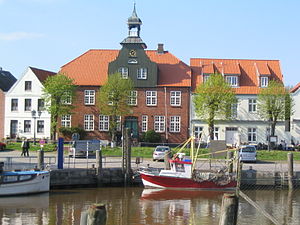
Lejrskole
Lejrkolen i Tønning
"Lejrskole er en betegnelse for et bygningsanlæg og en læringsform, som kan benyttes som en del af undervisningen i den danske folkeskole. Lejrskoleophold og -undervisning er hjemlet i folkeskolelovens § 16c. Der er af undervisningsministeriet udstedt et vejledning om ekskursioner, lejrskoler og skolerejser mv., der nærmere fastlægger rammerne for brug af lejrskoler i undervisningen. Ved vejledningen defineres ""lejrskole"" som ekskurtioner, der indebærer mindst én overnatning. Vejledningen definerer nærmere ""lejrskole"" som "" ... undervisning over flere skoledage henlagt til en lokalitet uden for skolen med det formål at give eleverne lejlighed til på stedet at gøre erfaringer, som ikke kan gøres i skolen med hensyn til emner og fagområder, der har tilknytning til den daglige undervisning.""